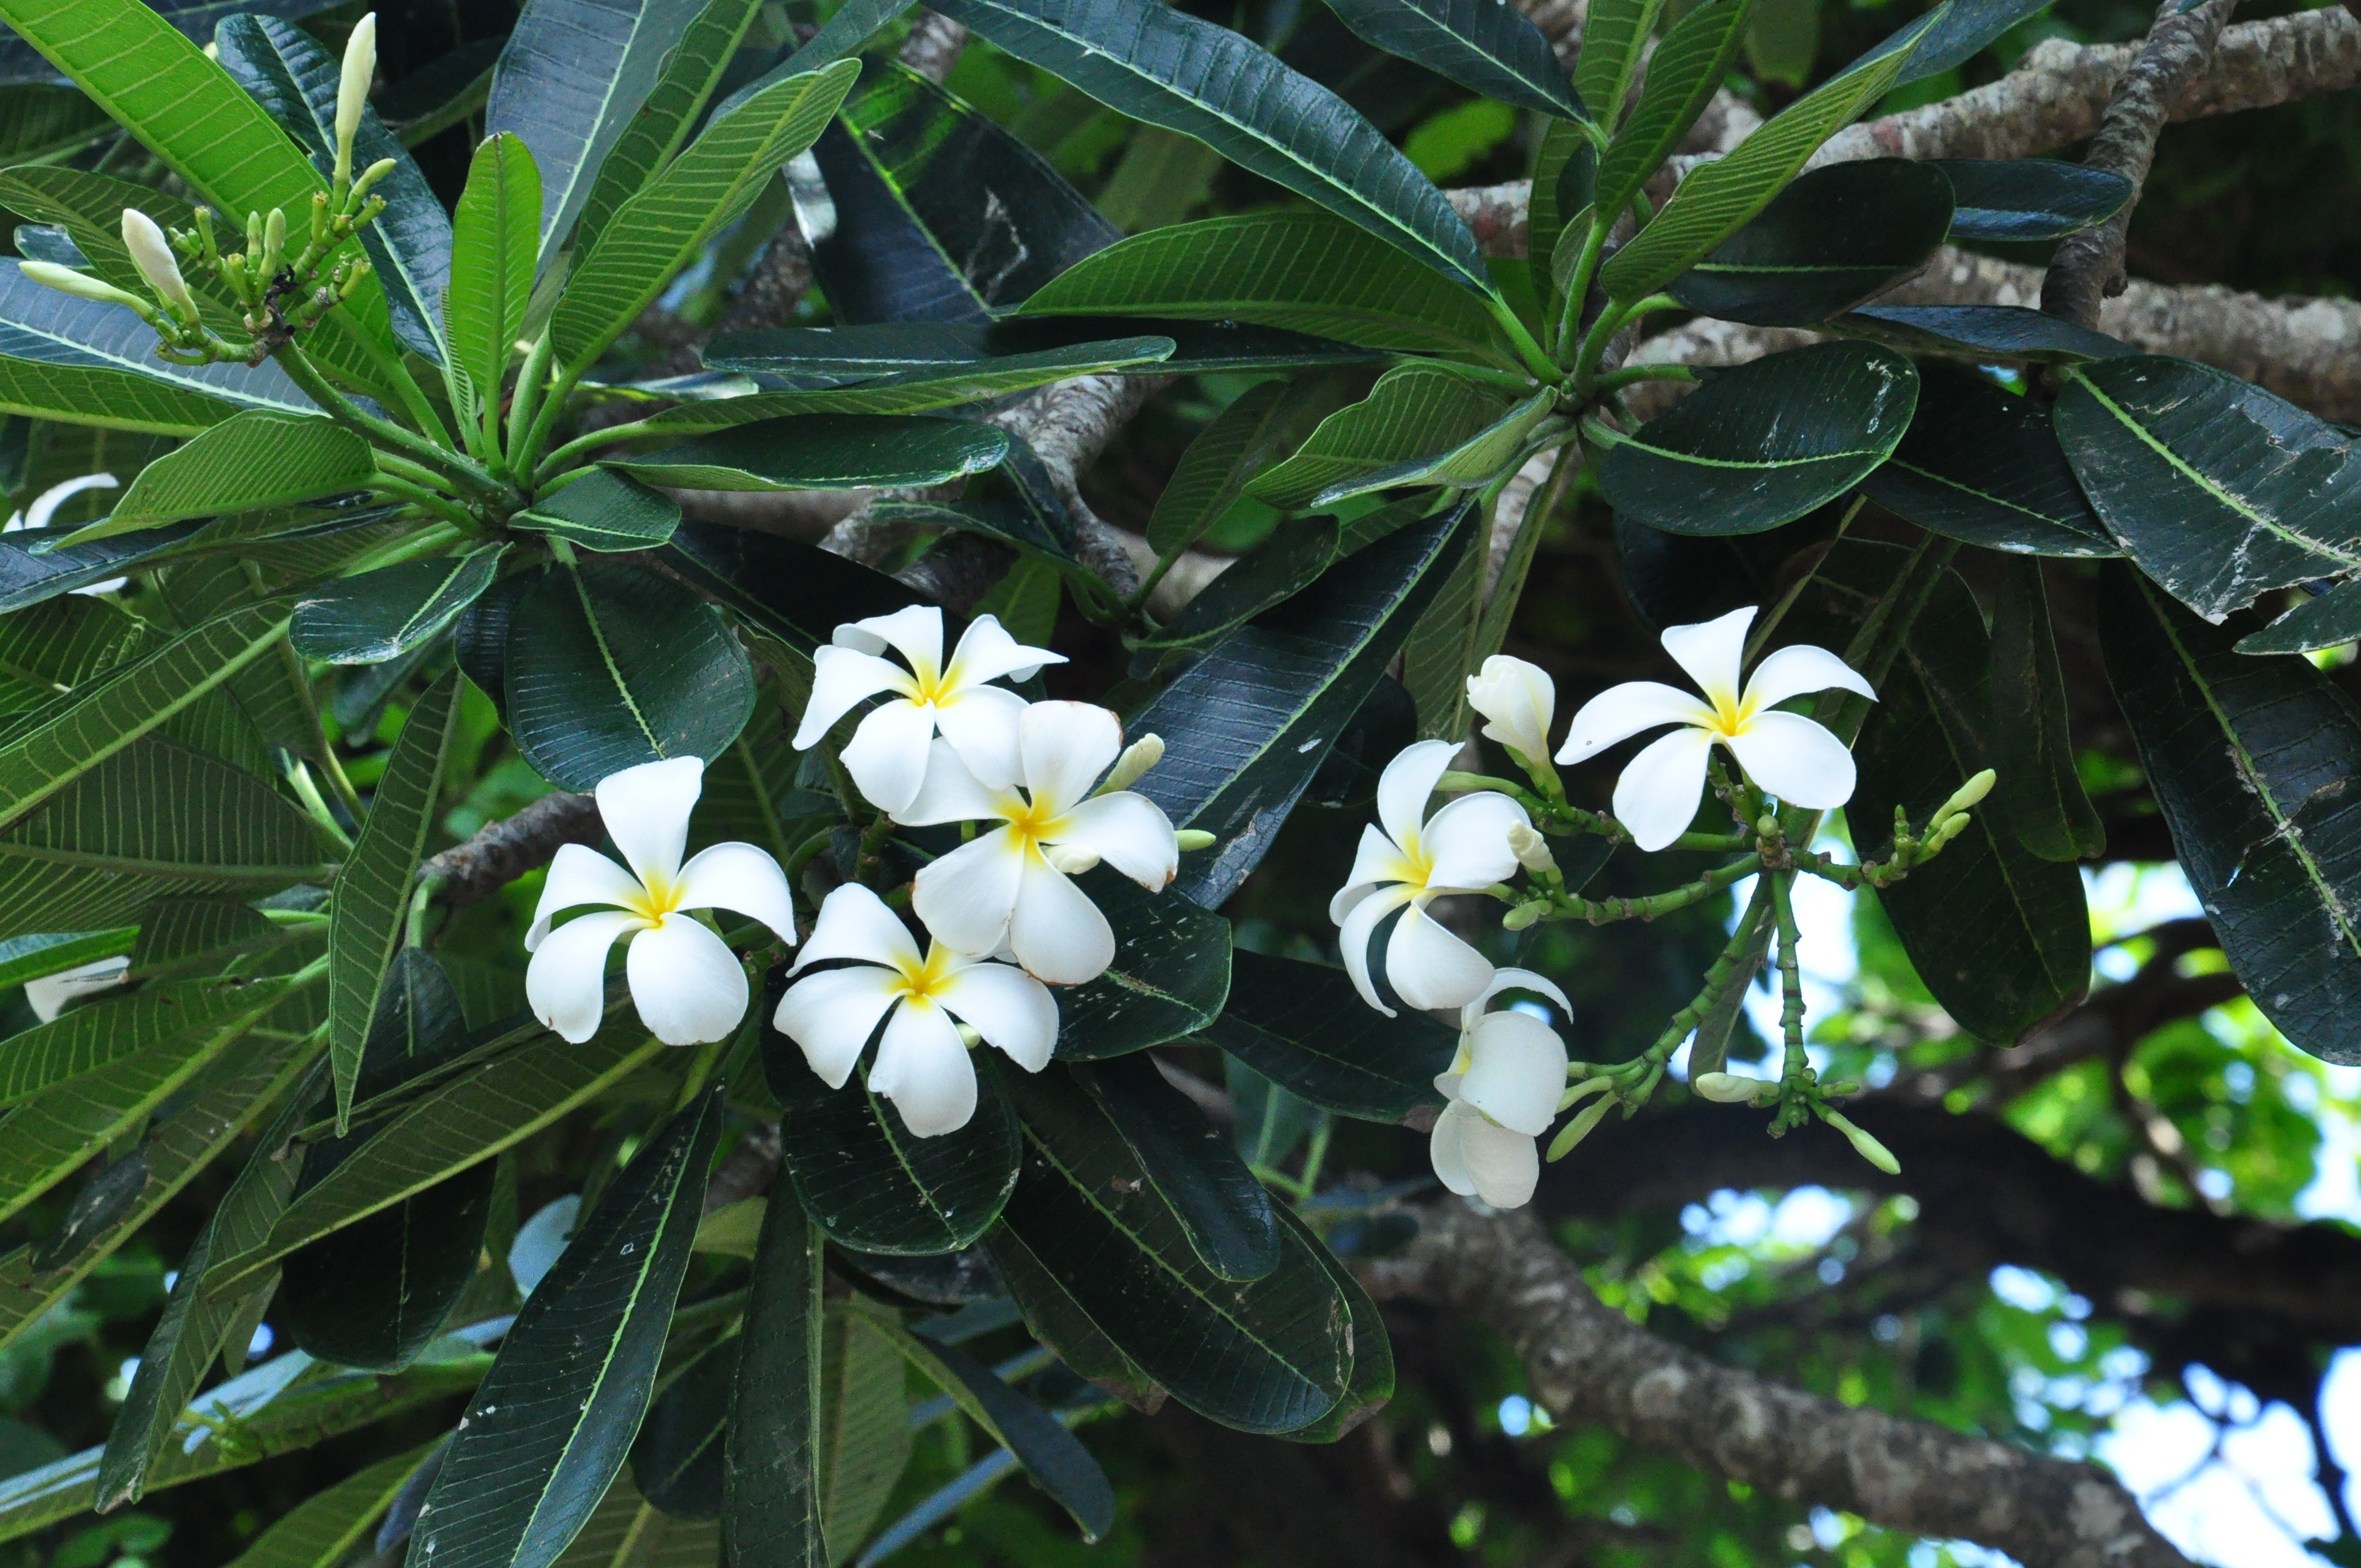
flower, flora, plant, tree, green, botany, land plant, leaf, branch, woody plant, flowering plant, blossom, rainforest, shrub, jungle, evergreen, produce, wildflower